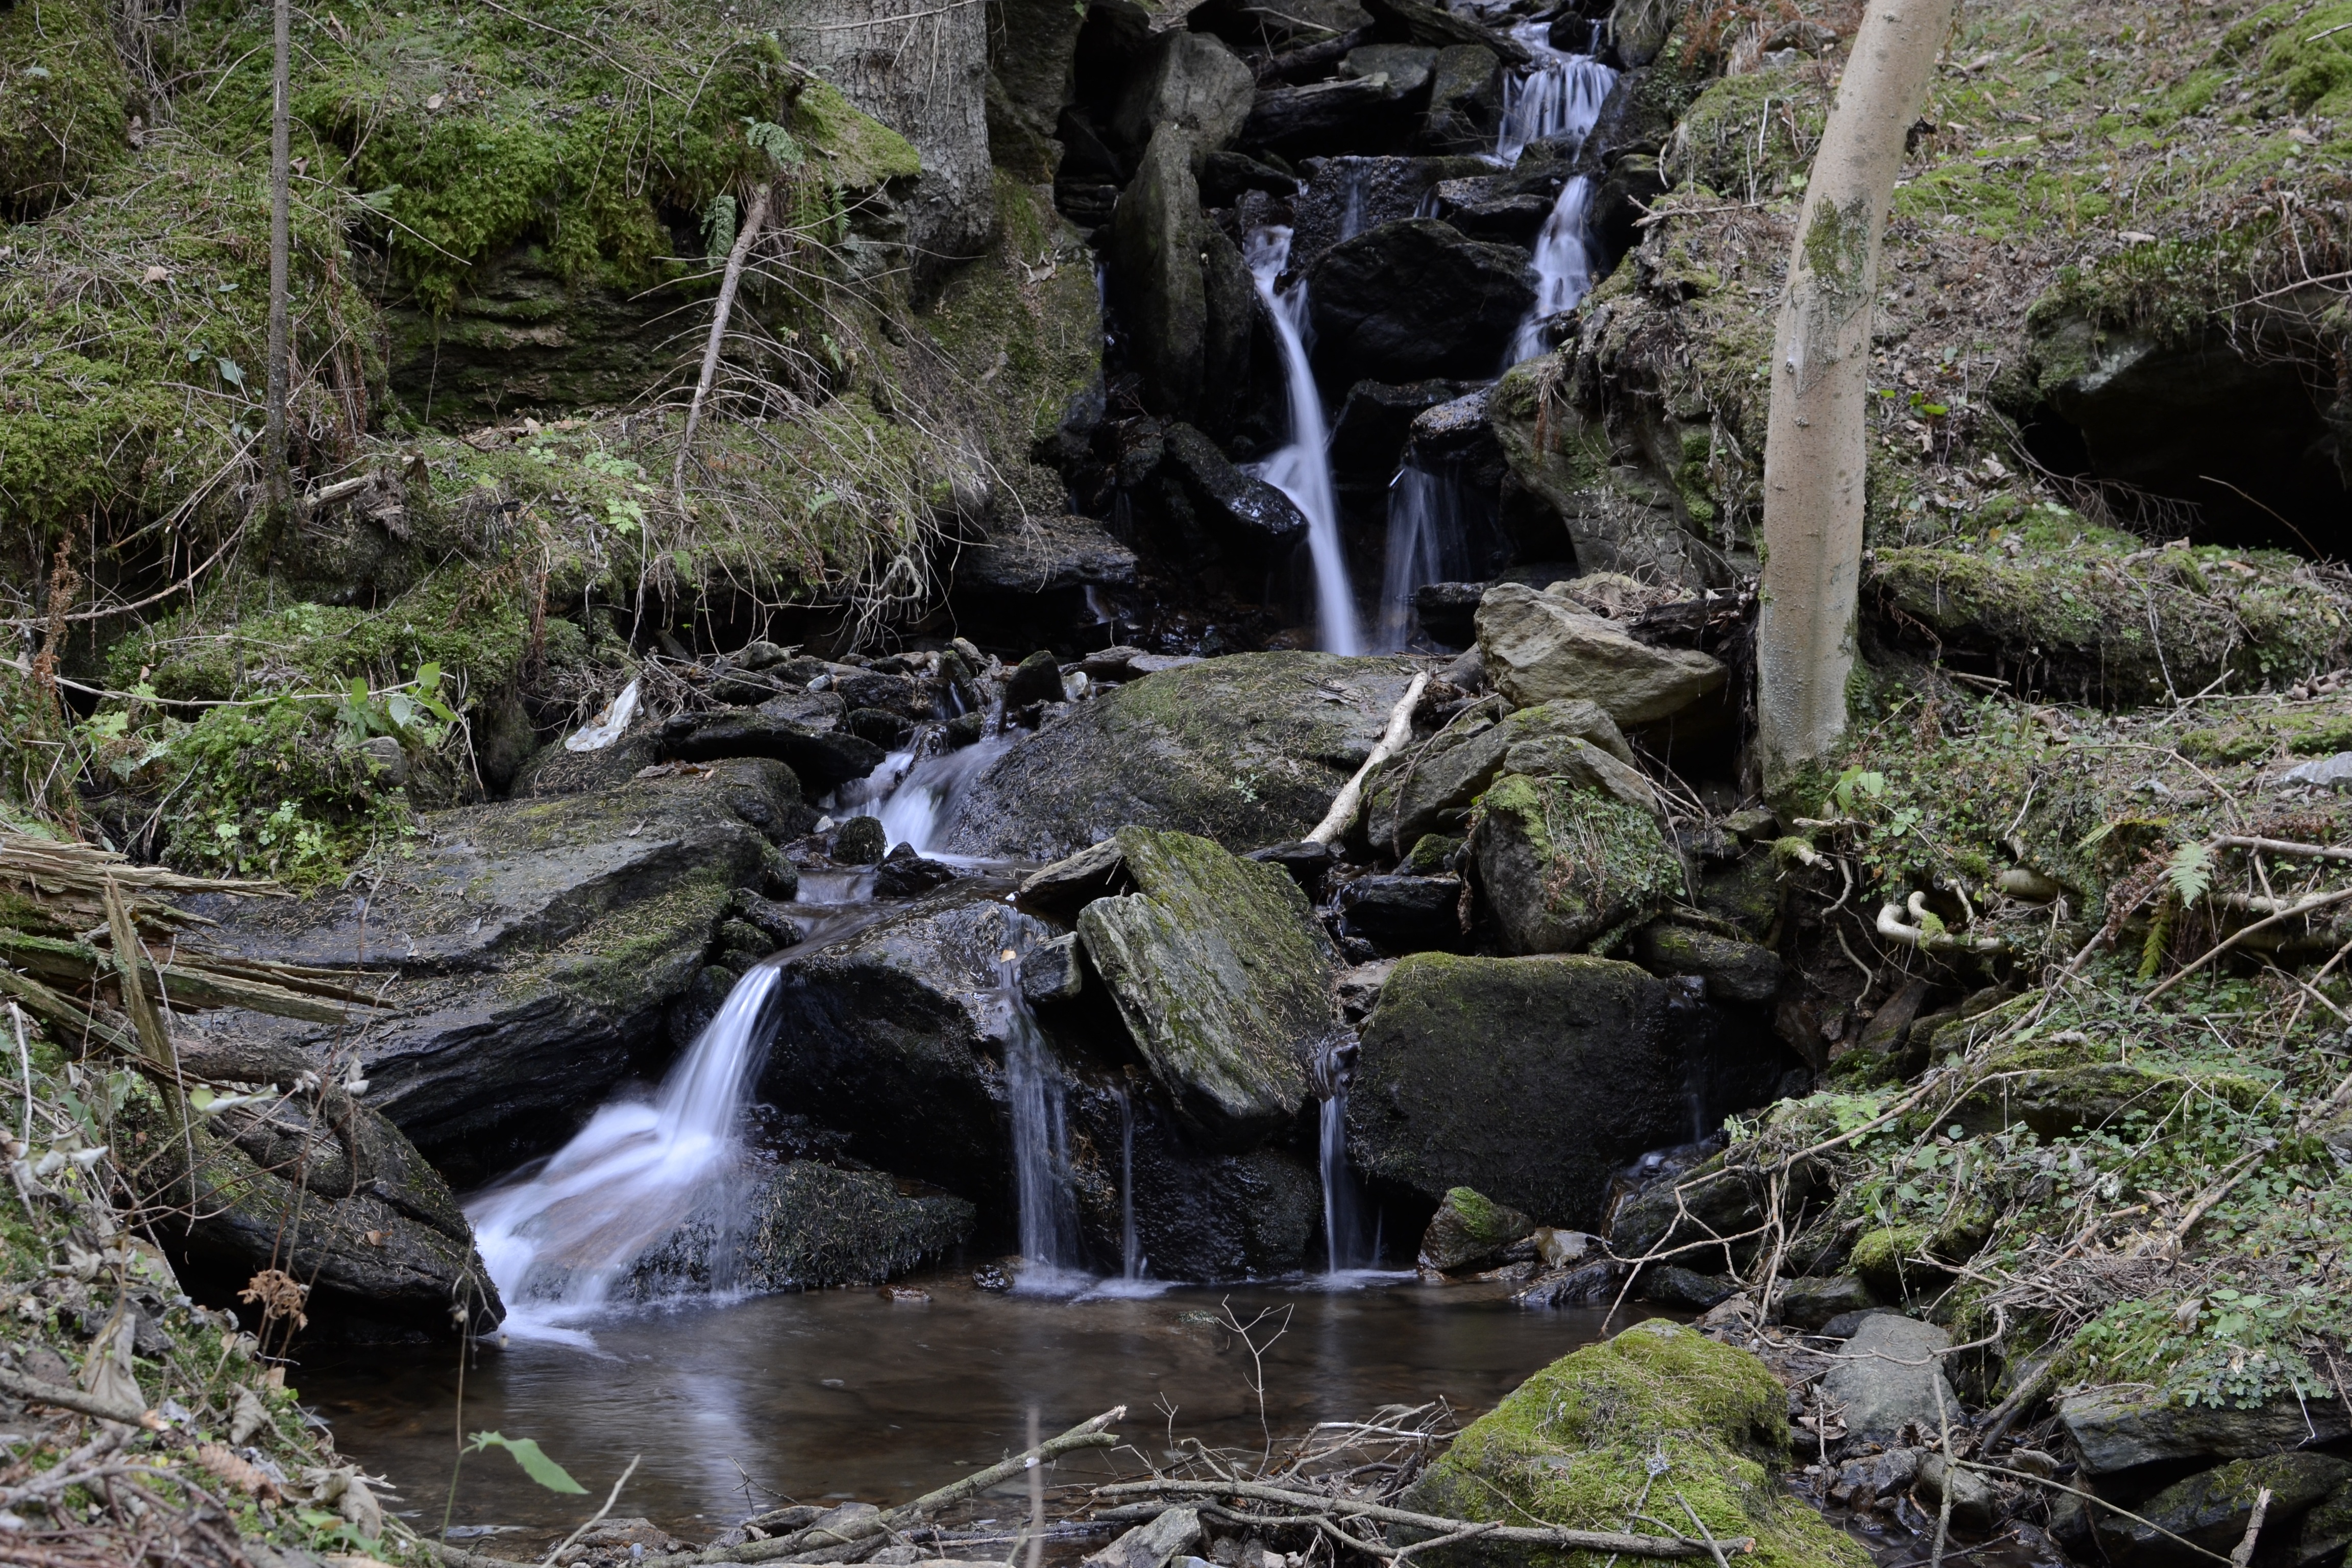
landscape, water, nature, forest, rock, waterfall, creek, wilderness, river, stream, jungle, rapid, body of water, austria, rainforest, ravine, woodland, bach, habitat, water feature, styria, watercourse, teigitsch